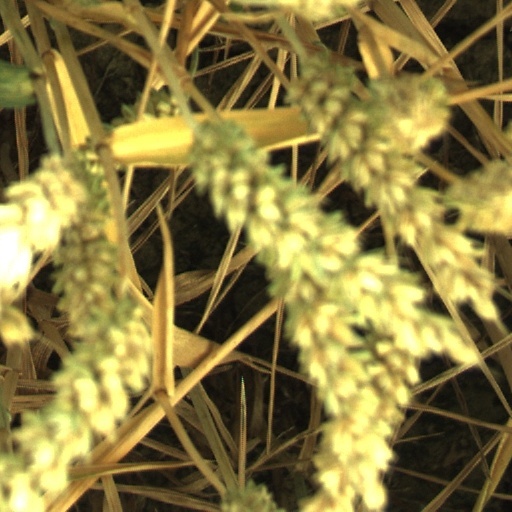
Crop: wheat